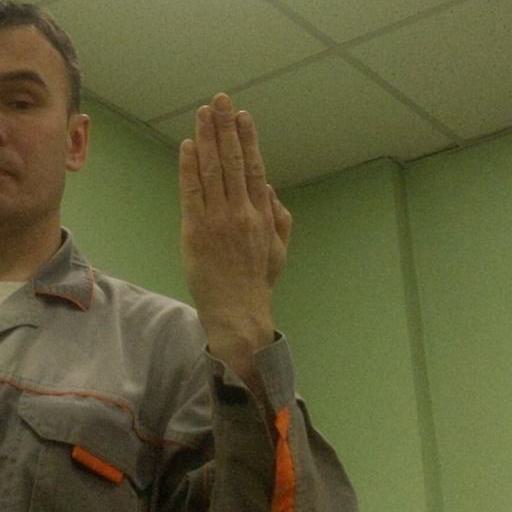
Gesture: stop_inverted